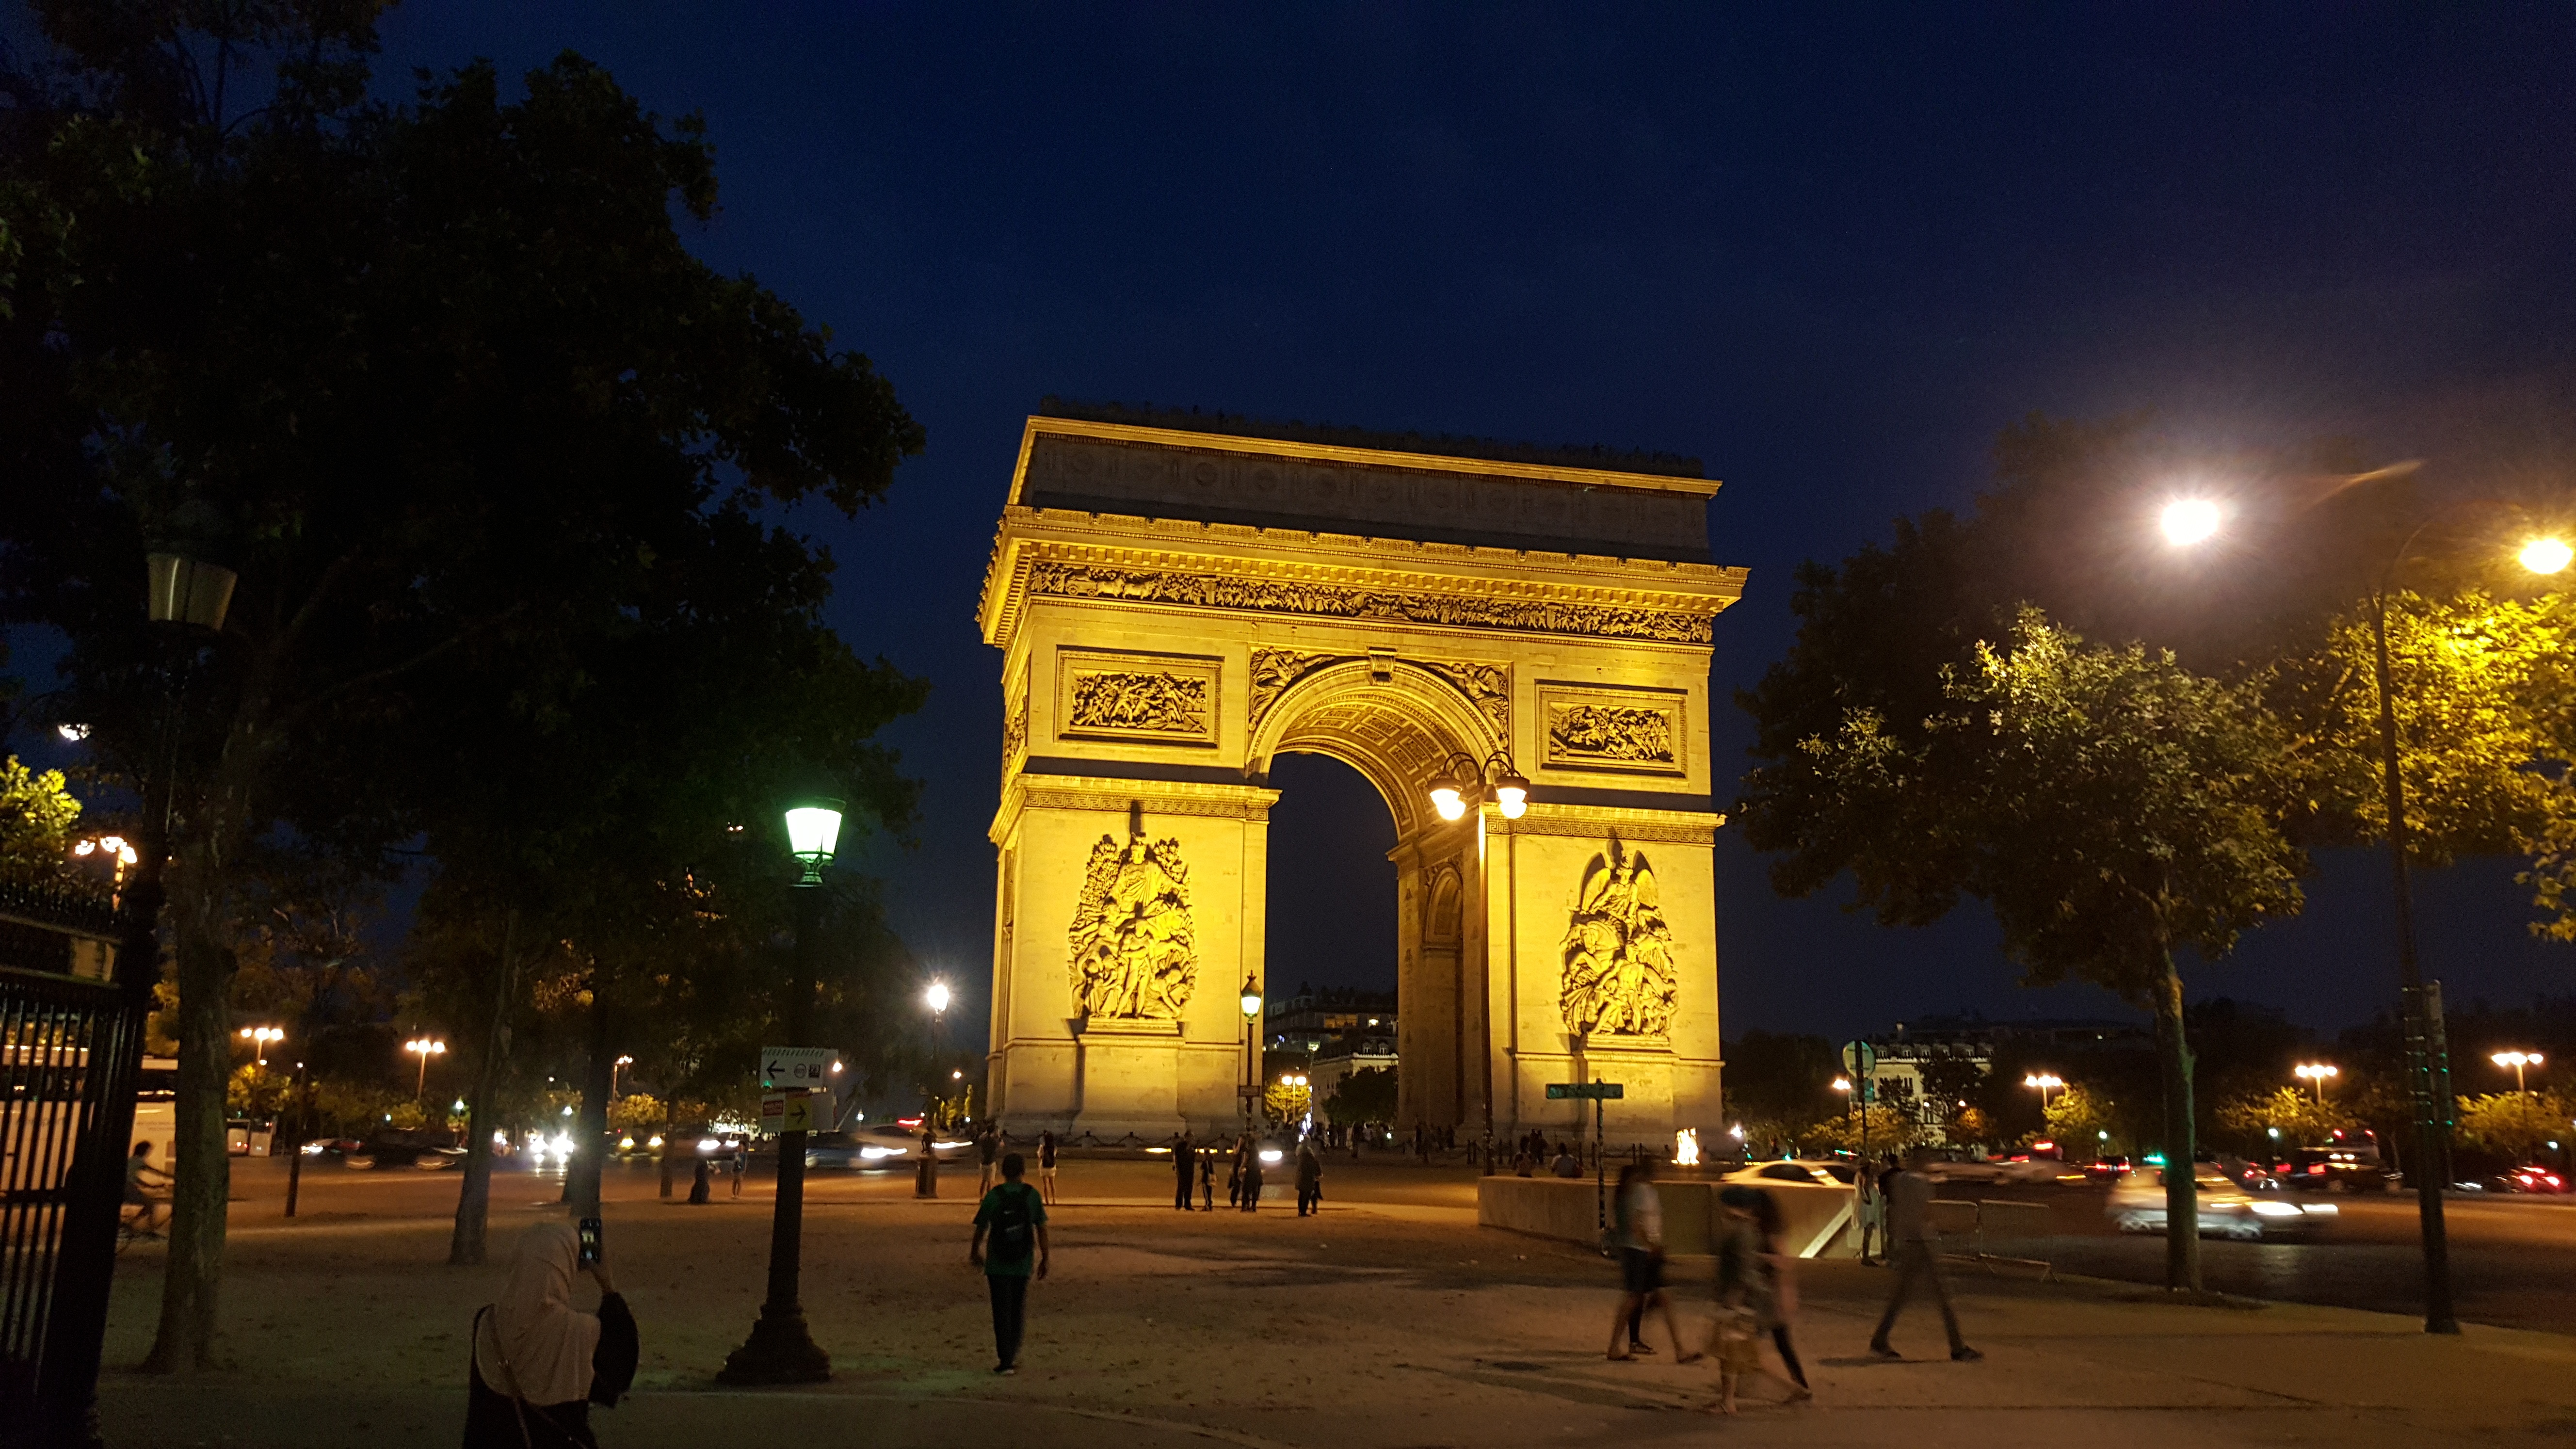
light, night, city, monument, cityscape, downtown, arch, evening, plaza, landmark, street light, lighting, town square, urban area, human settlement